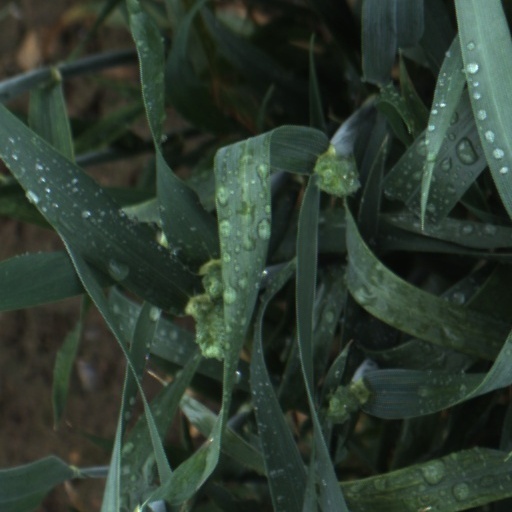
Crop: wheat